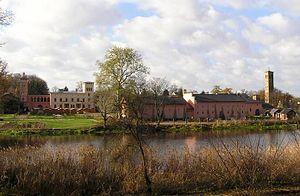
Le domaine royal de Bornstedt est un ancien domaine des Hohenzollern situé dans le quartier de Bornstedt, à Potsdam, dans le Brandebourg. Le domaine appartient à l’ensemble des jardins et palais de Sanssouci et se situe à seulement 400 mètres du château de Sanssouci lui-même.